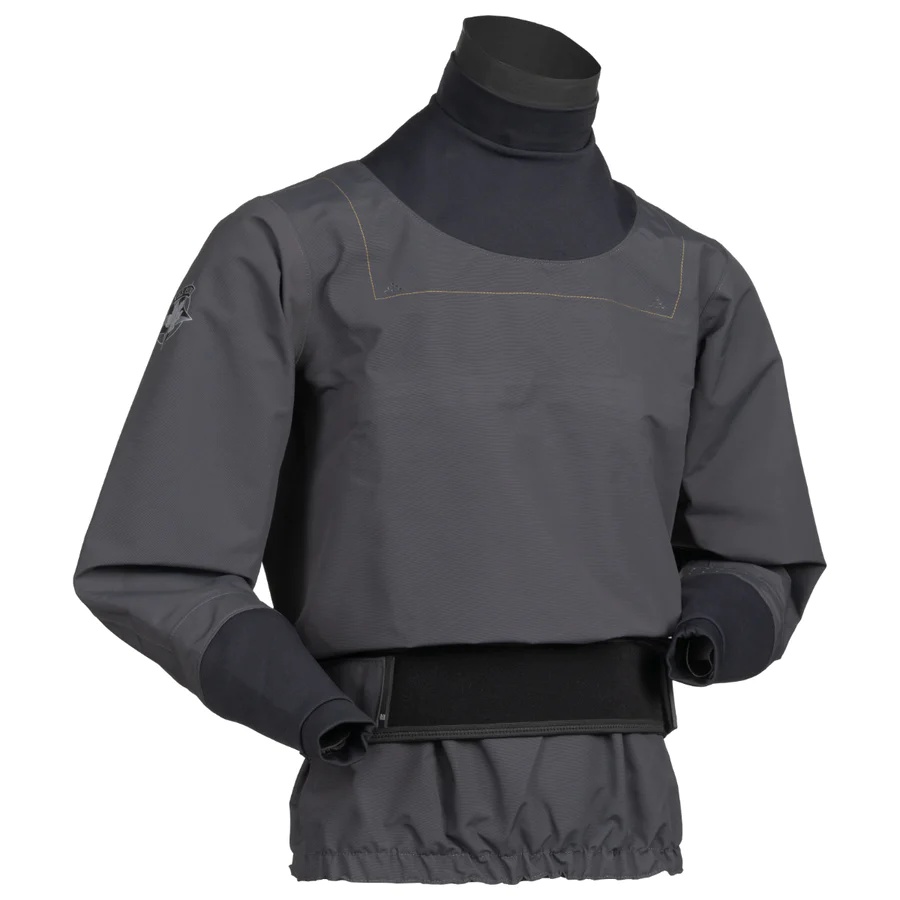
Devil's Club Dry Top
The best ability is durability. Built to meet the demands of the world's top expedition paddlers, the Devil's Club Dry Top is a ruggedized dry top that offers unmatched performance in the toughest conditions. A burly nylon shell offers superior durability and abrasion resistance while an improved cut helps to reduce bulk without limiting mobility. Features: •Hook and loop tabs secure the top over your spray skirt tunnel •Latex neck and wrist gaskets are designed to be easily trimmed to size allowing a custom, personalized fit •Volcano neoprene wrist cuffs protect conical latex gaskets, increase dryness and make for easy ‘banana peel’ slip off •In an effort to reduce plastic consumption, this suit comes packaged in a reusable grocery bag . •Size variations available to fit people of most shapes and sizes (S-XXL)
Brand: Immersion Research
Category: Sporting Goods > Outdoor Recreation > Boating & Water Sports > Boating & Water Sport Apparel > Drysuits